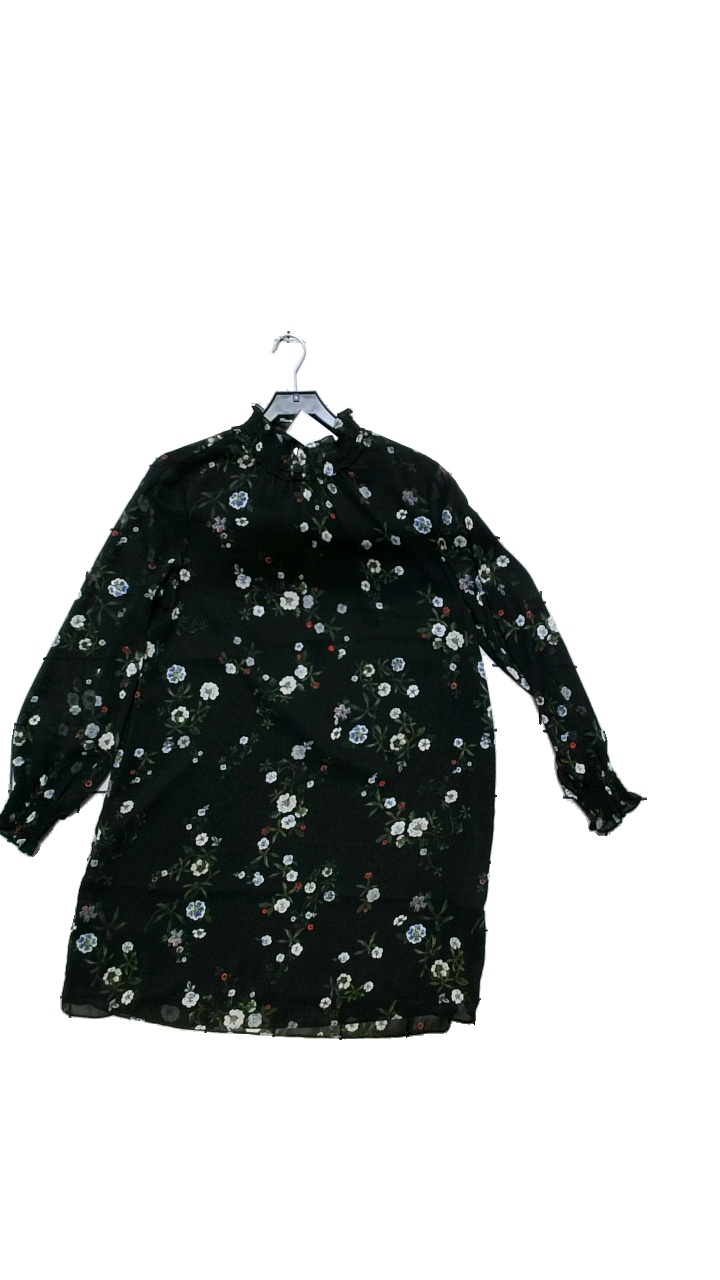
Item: Dress (Ladies)
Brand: H&m
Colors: Multicolor, Black, White, Red
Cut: Loose, Long
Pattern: Floral print
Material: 97% polyester, 3% elastane
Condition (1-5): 5
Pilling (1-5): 5
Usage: Reuse
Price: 50-100